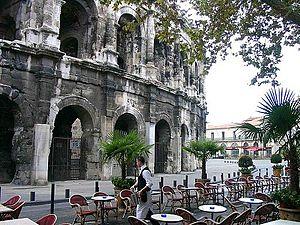
Amphithéâtre romain de Nîmes, France